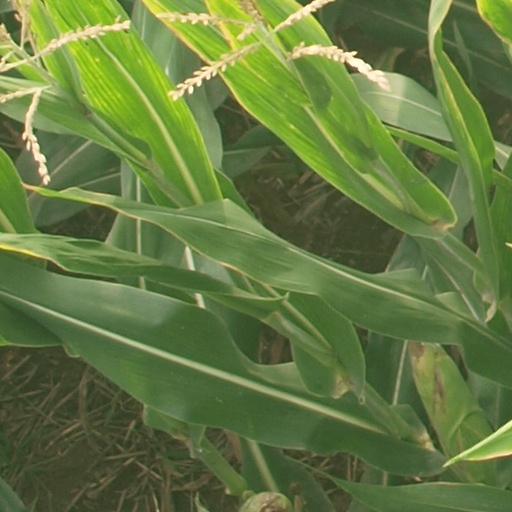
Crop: maize; corn